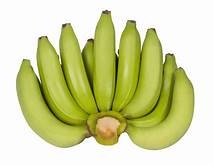
Label: banana